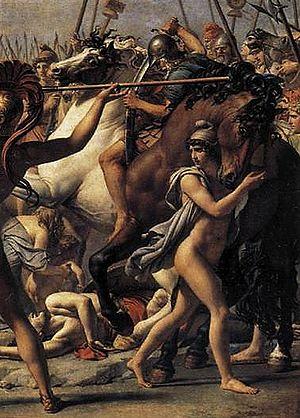
Bonaparte franchissant le Grand-Saint-Bernard est un portrait équestre de Napoléon Bonaparte alors Premier Consul, réalisé par Jacques-Louis David entre 1800 et 1803. Napoléon est représenté lors du franchissement du col alpin du Grand-Saint-Bernard par l'armée de réserve, épisode qui marque le début de la seconde campagne d'Italie.